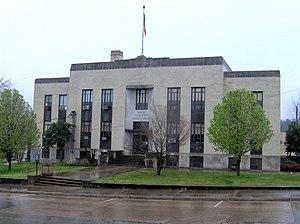
La ville américaine de Benton est le siège du comté de Polk, dans l’État du Tennessee. Lors du recensement de 2010, sa population s’élevait à 1 385 habitants.